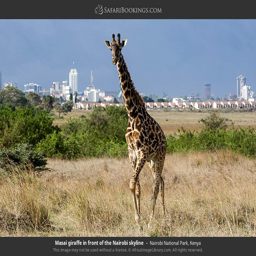
giraffe in front of the skyline